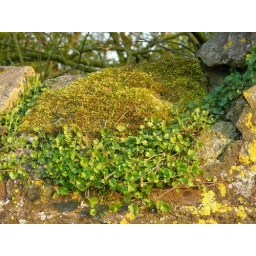
old wall around castle Neuburg